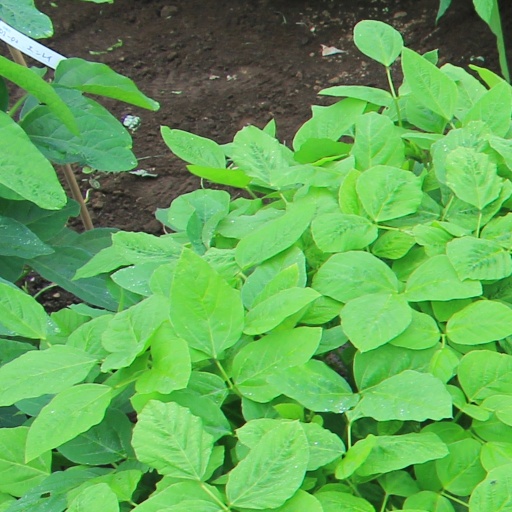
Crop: soybean